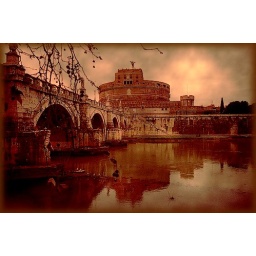
castle in the river